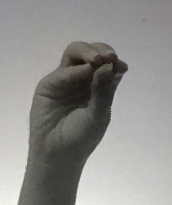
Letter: ha